Château de Saint-Ferriol

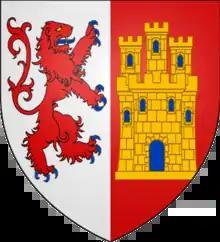
The impaled arms of de Mauleon and de Plaigne, as represented on a chimney at the Château de Saint Ferriol, dating from 1630.

Some buildings existed on the present site before 1300, but the principal castle at that period was some distance away along a ridge called Le Dent. This castle seems to have fallen into disuse after the Cathar period, and according to a strong local tradition the present castle was built from stones removed from the old one.